Ralf Dombrowski

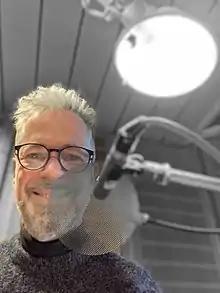
Ralf Dombrowski

Ralf Dombrowski (born 1965 in Munich, Germany) is a German professional music journalist and freelance photographer, with a focus on the German jazz music scene.